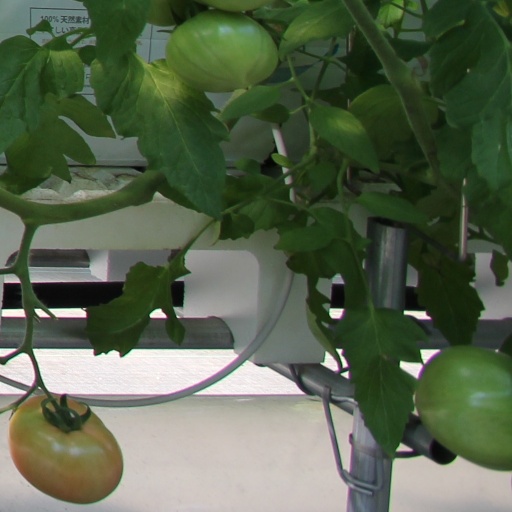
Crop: tomato